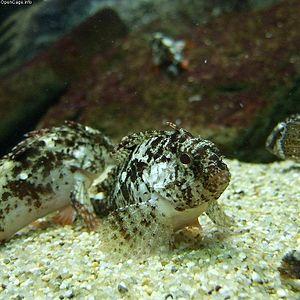
Les Tetrarogidae forment une famille de poissons de l'ordre des Scorpaeniformes. Cette famille n'est pas reconnue par ITIS qui place ses genres dans la famille des Scorpaenidae, mais est reconnue par FishBase et WoRMS.